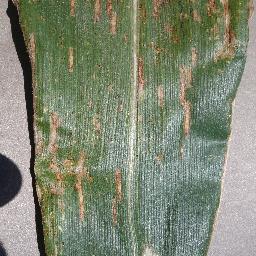
Label: Corn_(Maize)___Gray_Leaf_Spot_(Cercospora)